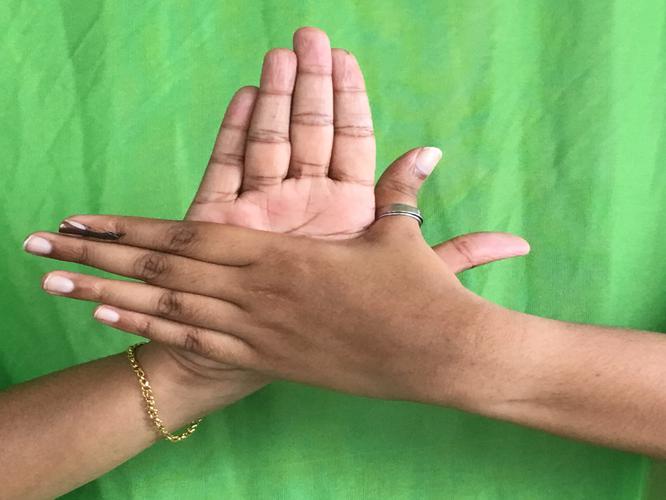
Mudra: Chakra
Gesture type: double_hand